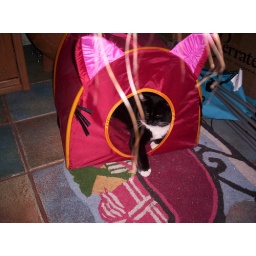
my kitty in her house with weird light strings